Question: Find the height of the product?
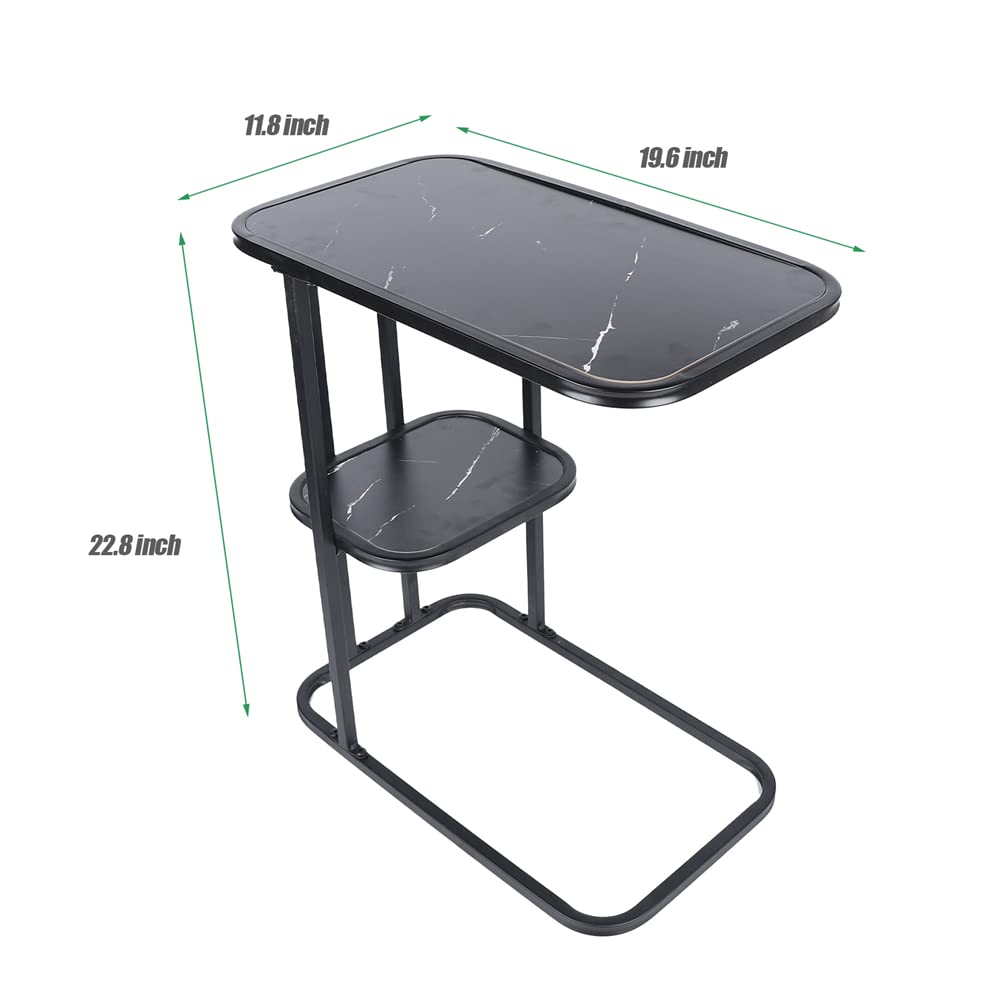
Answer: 22.8 inch